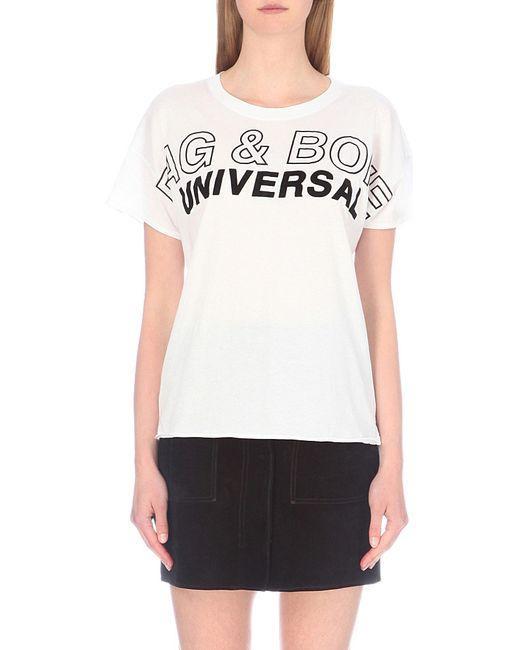
T-Shirt, Baumwolle, Ausgehen, weiß, glatt, Rundhalsausschnitt